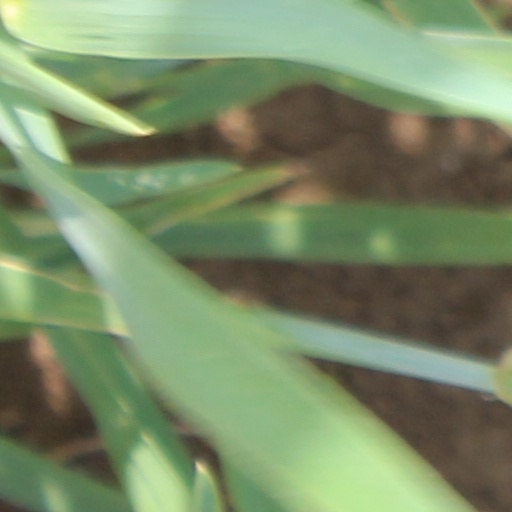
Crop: wheat